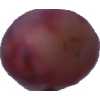
Label: pink_grape